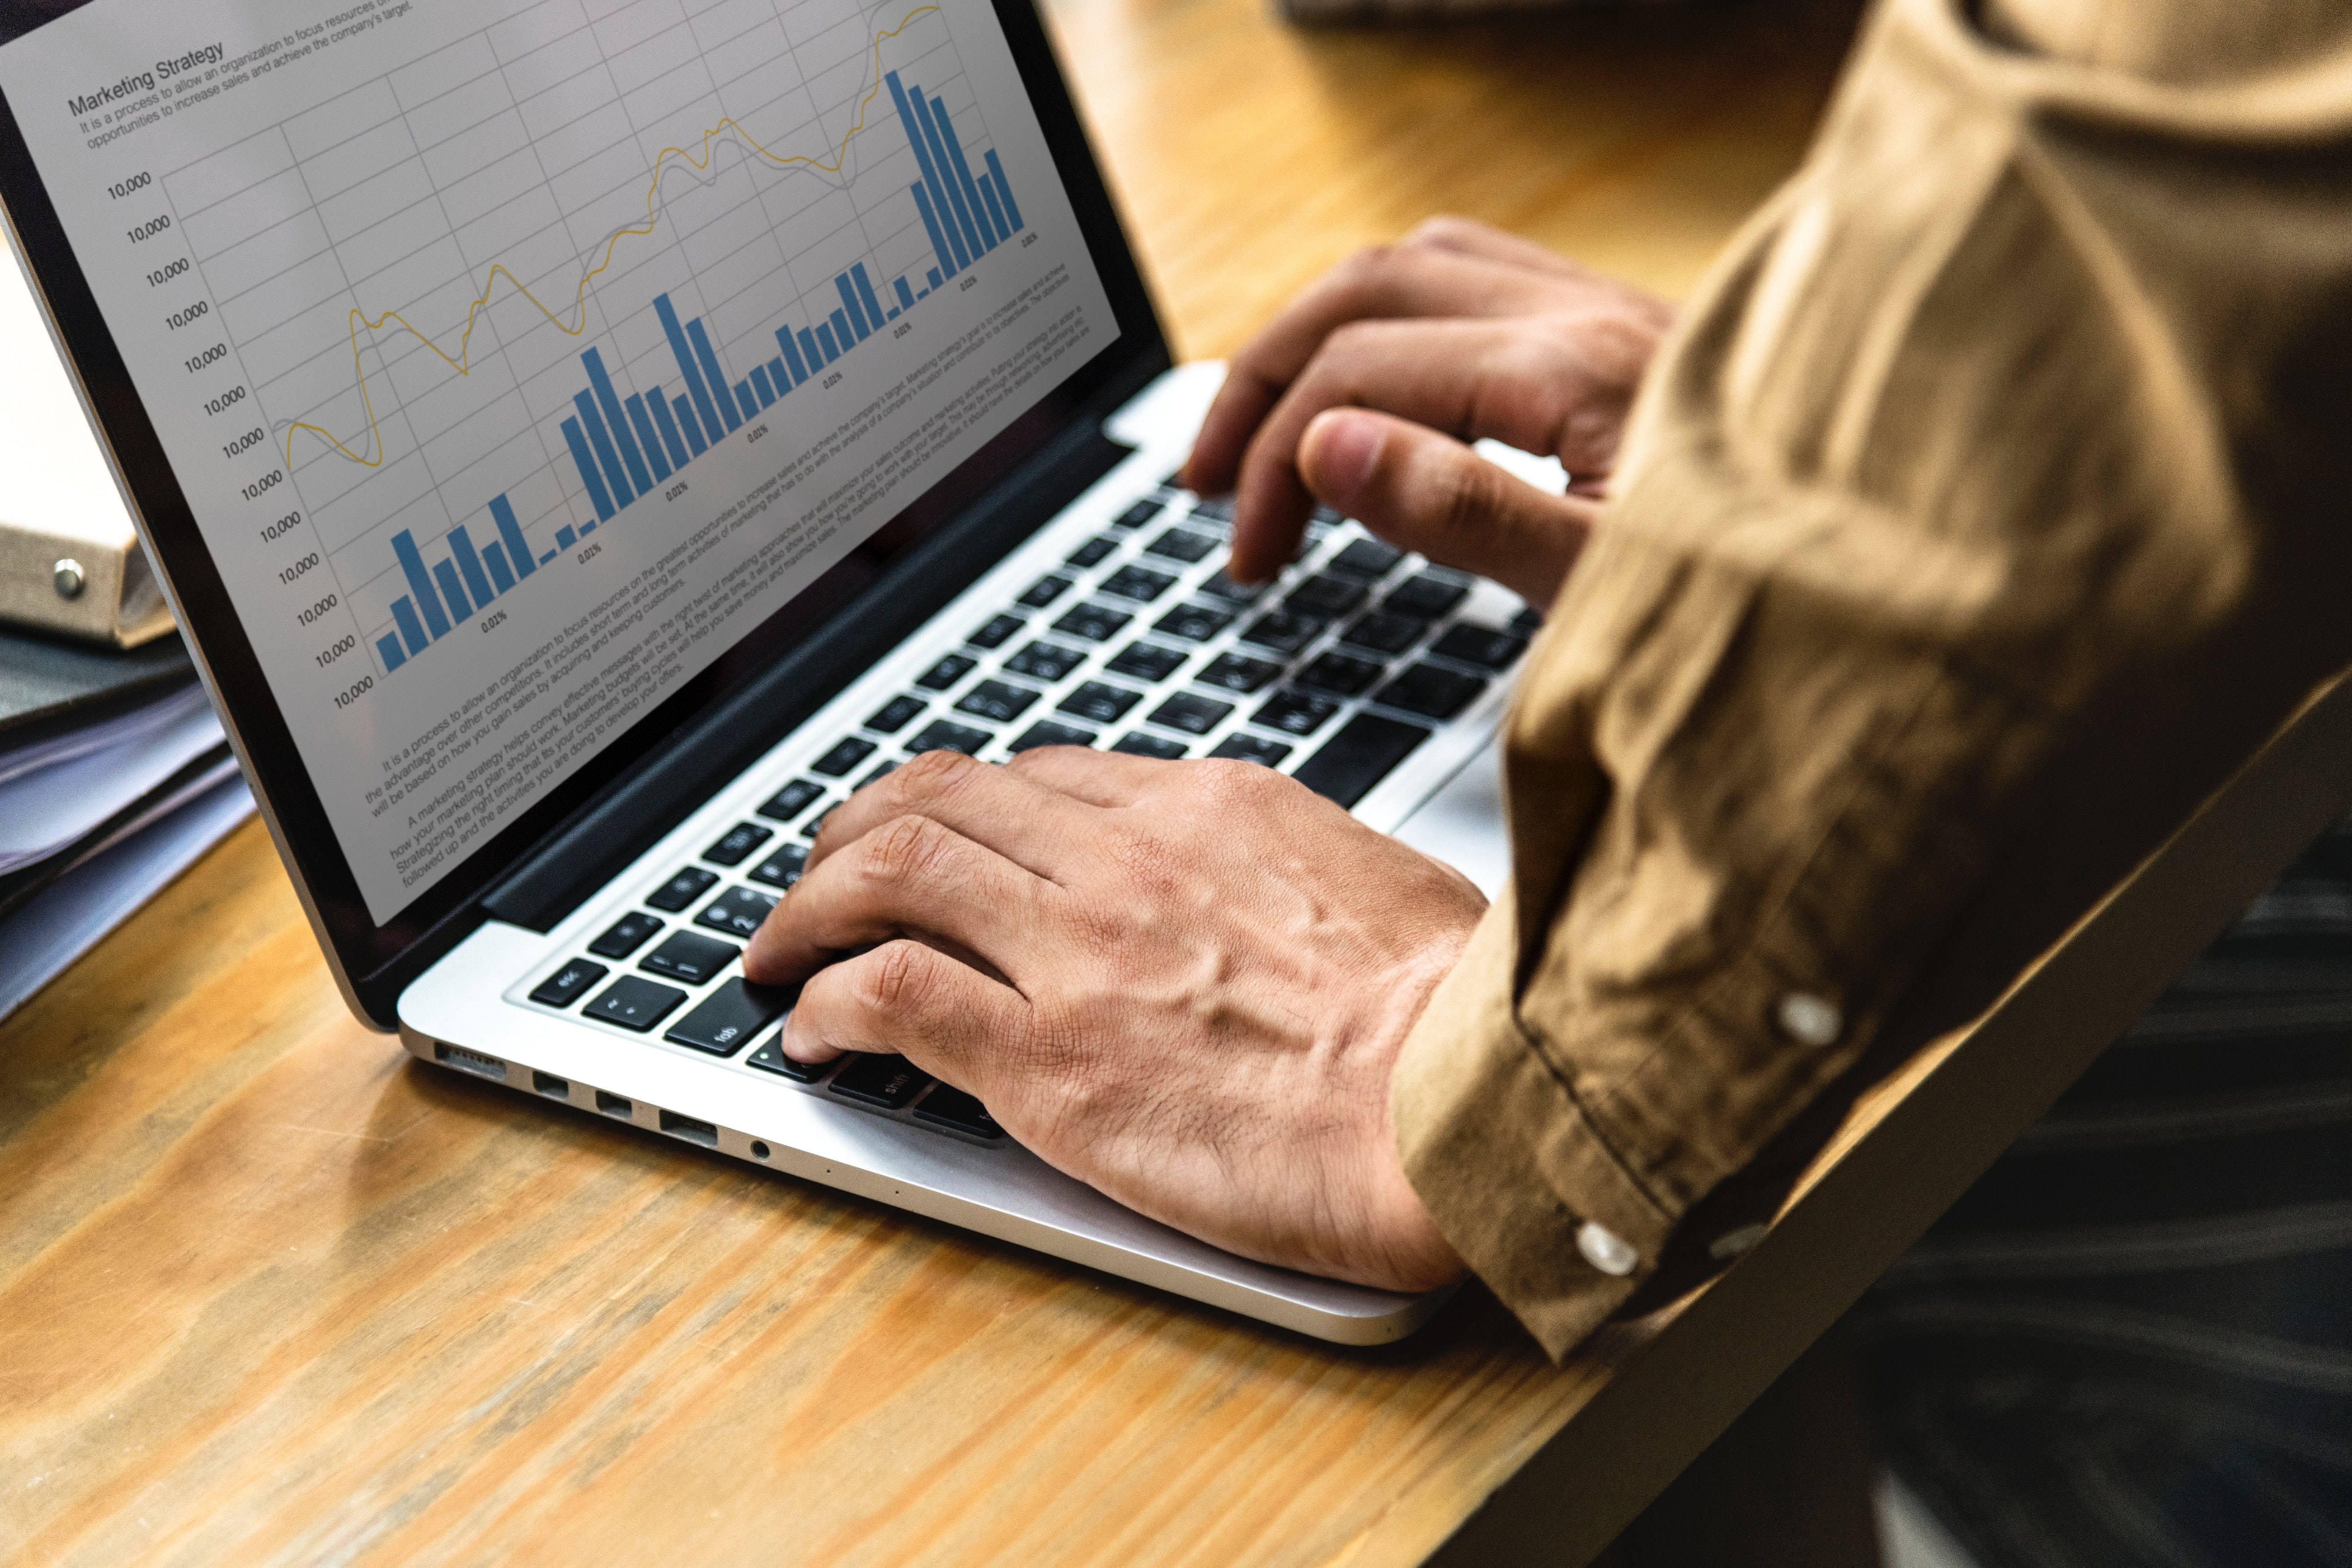
laptop, electronic device, font